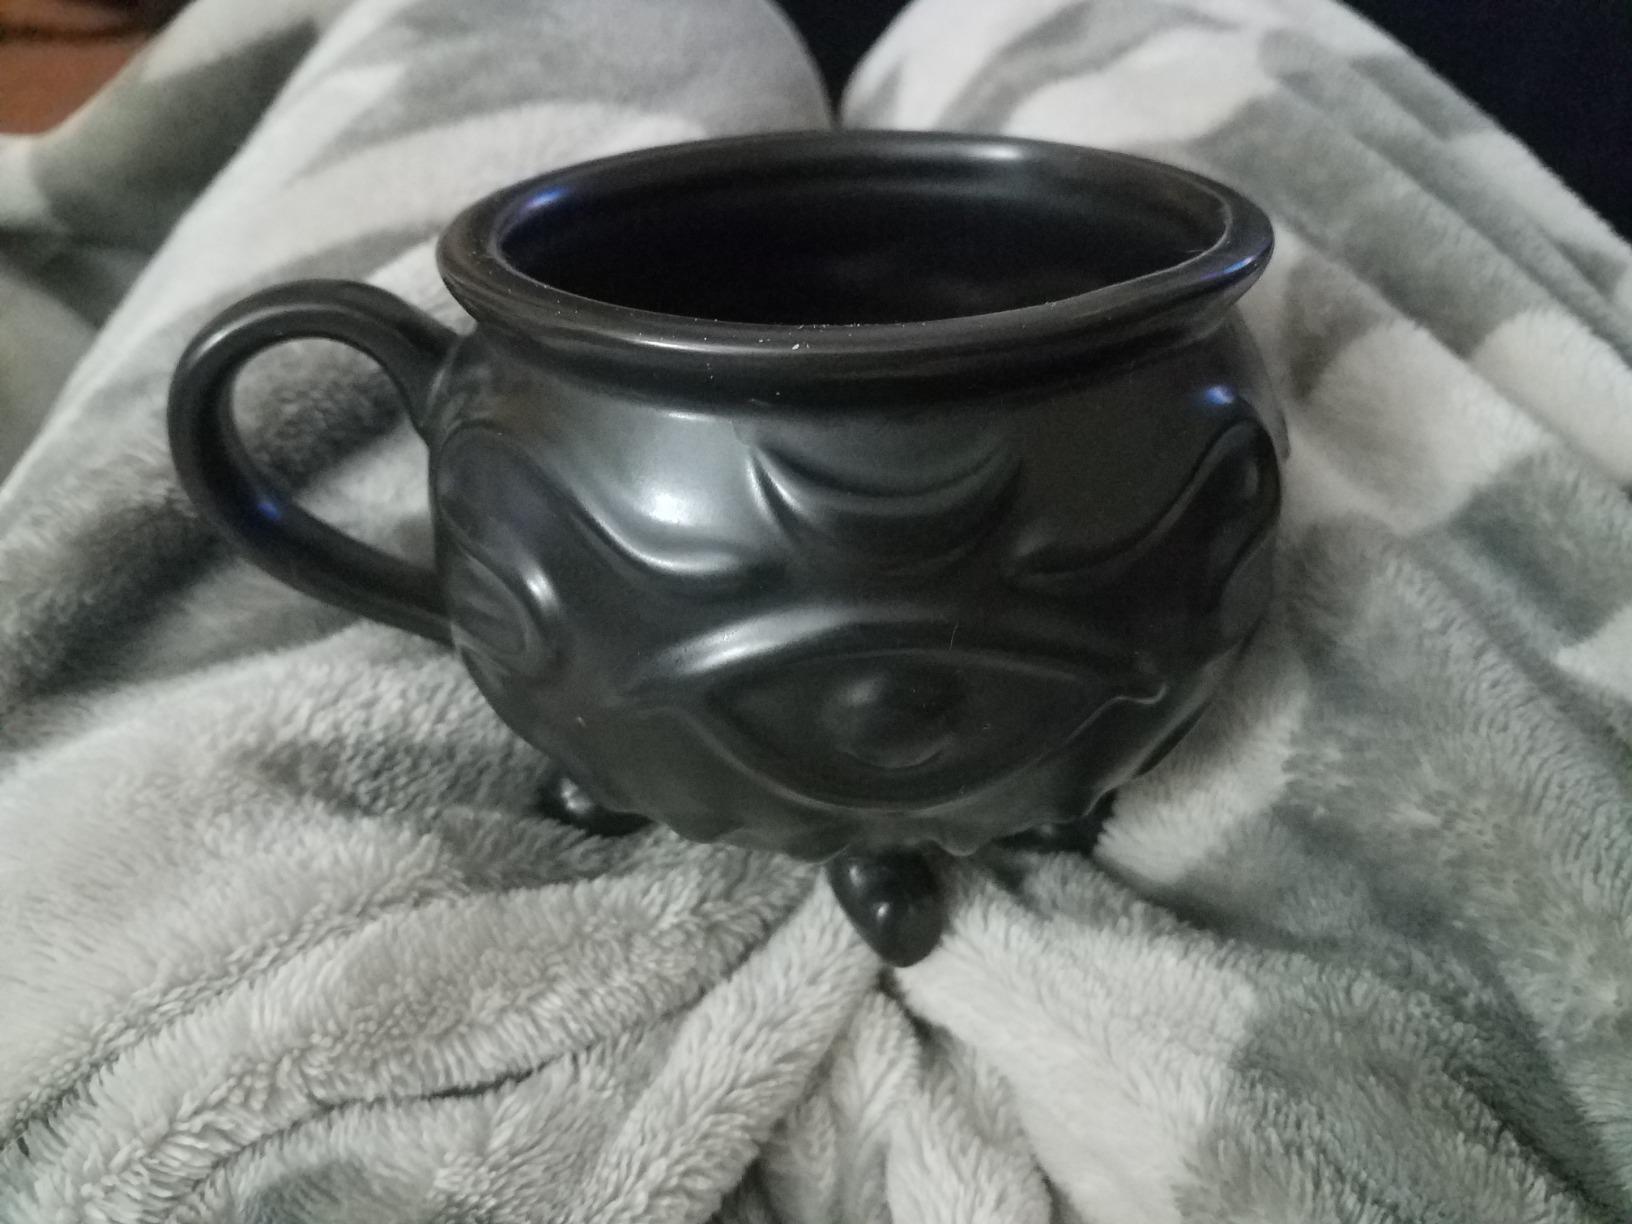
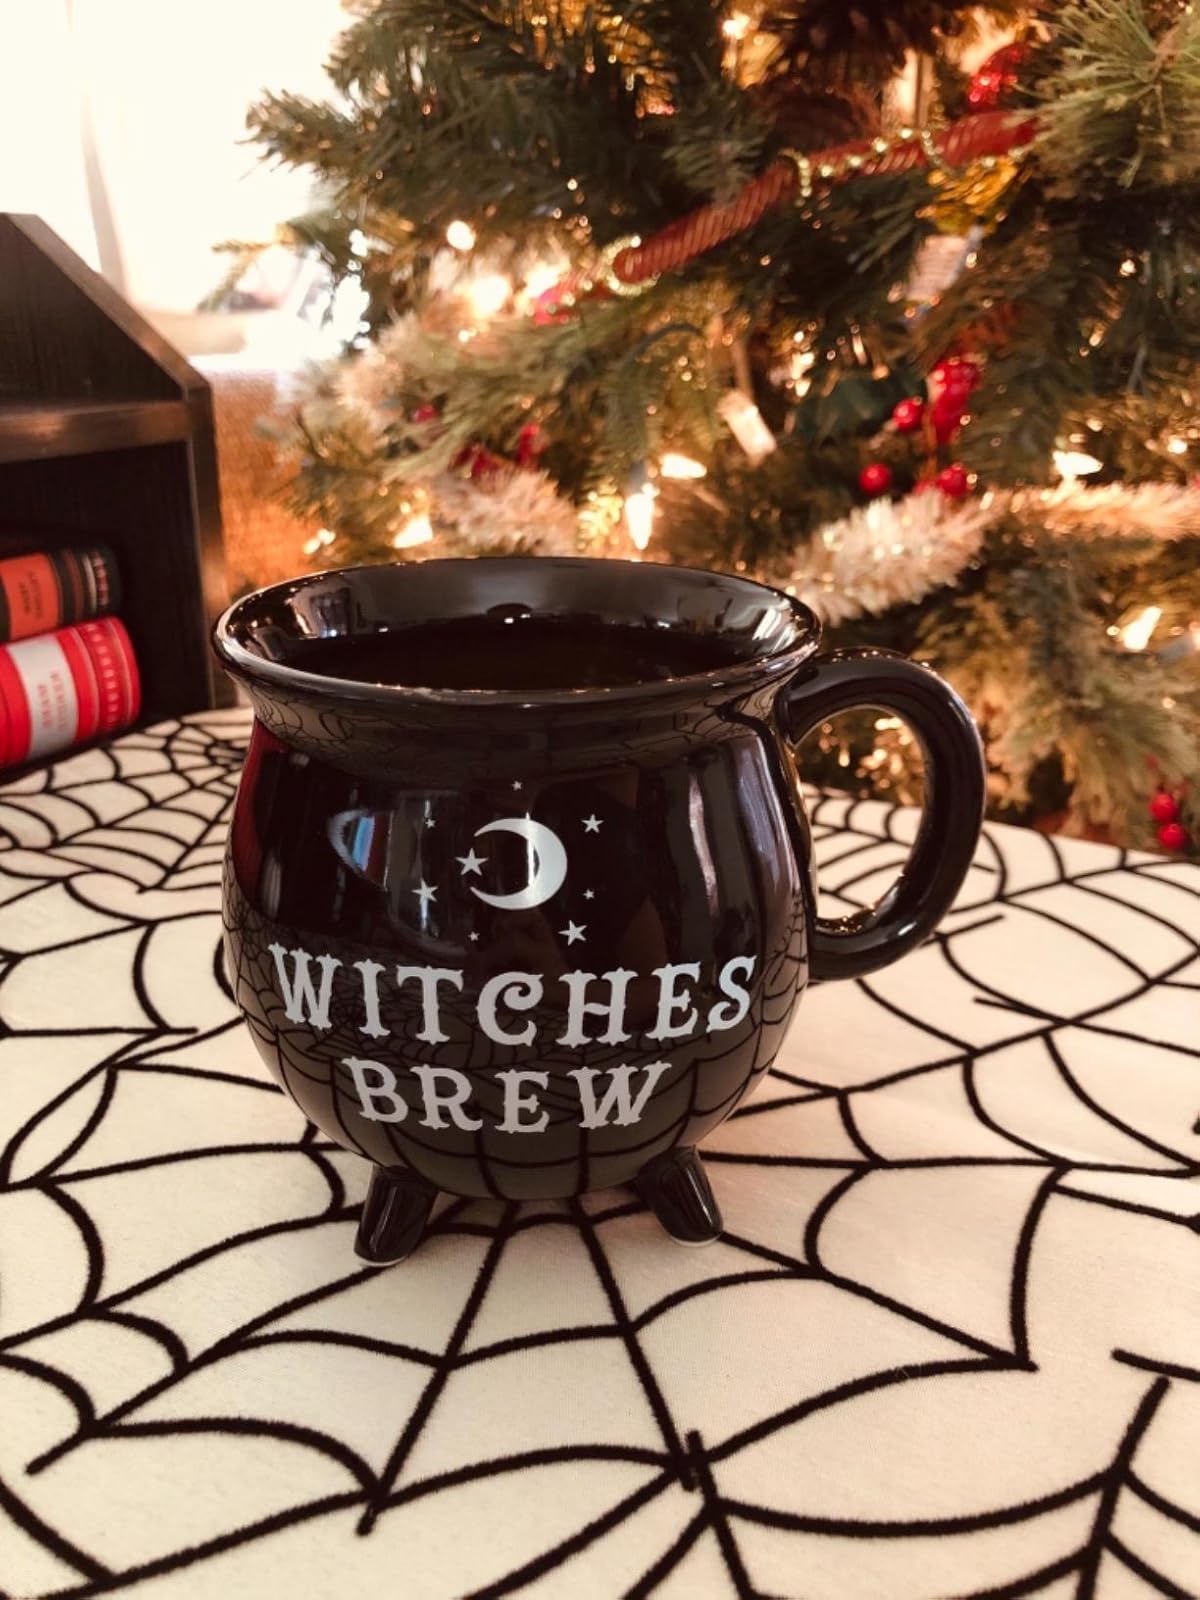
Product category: items_mug
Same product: no